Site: brandenburg
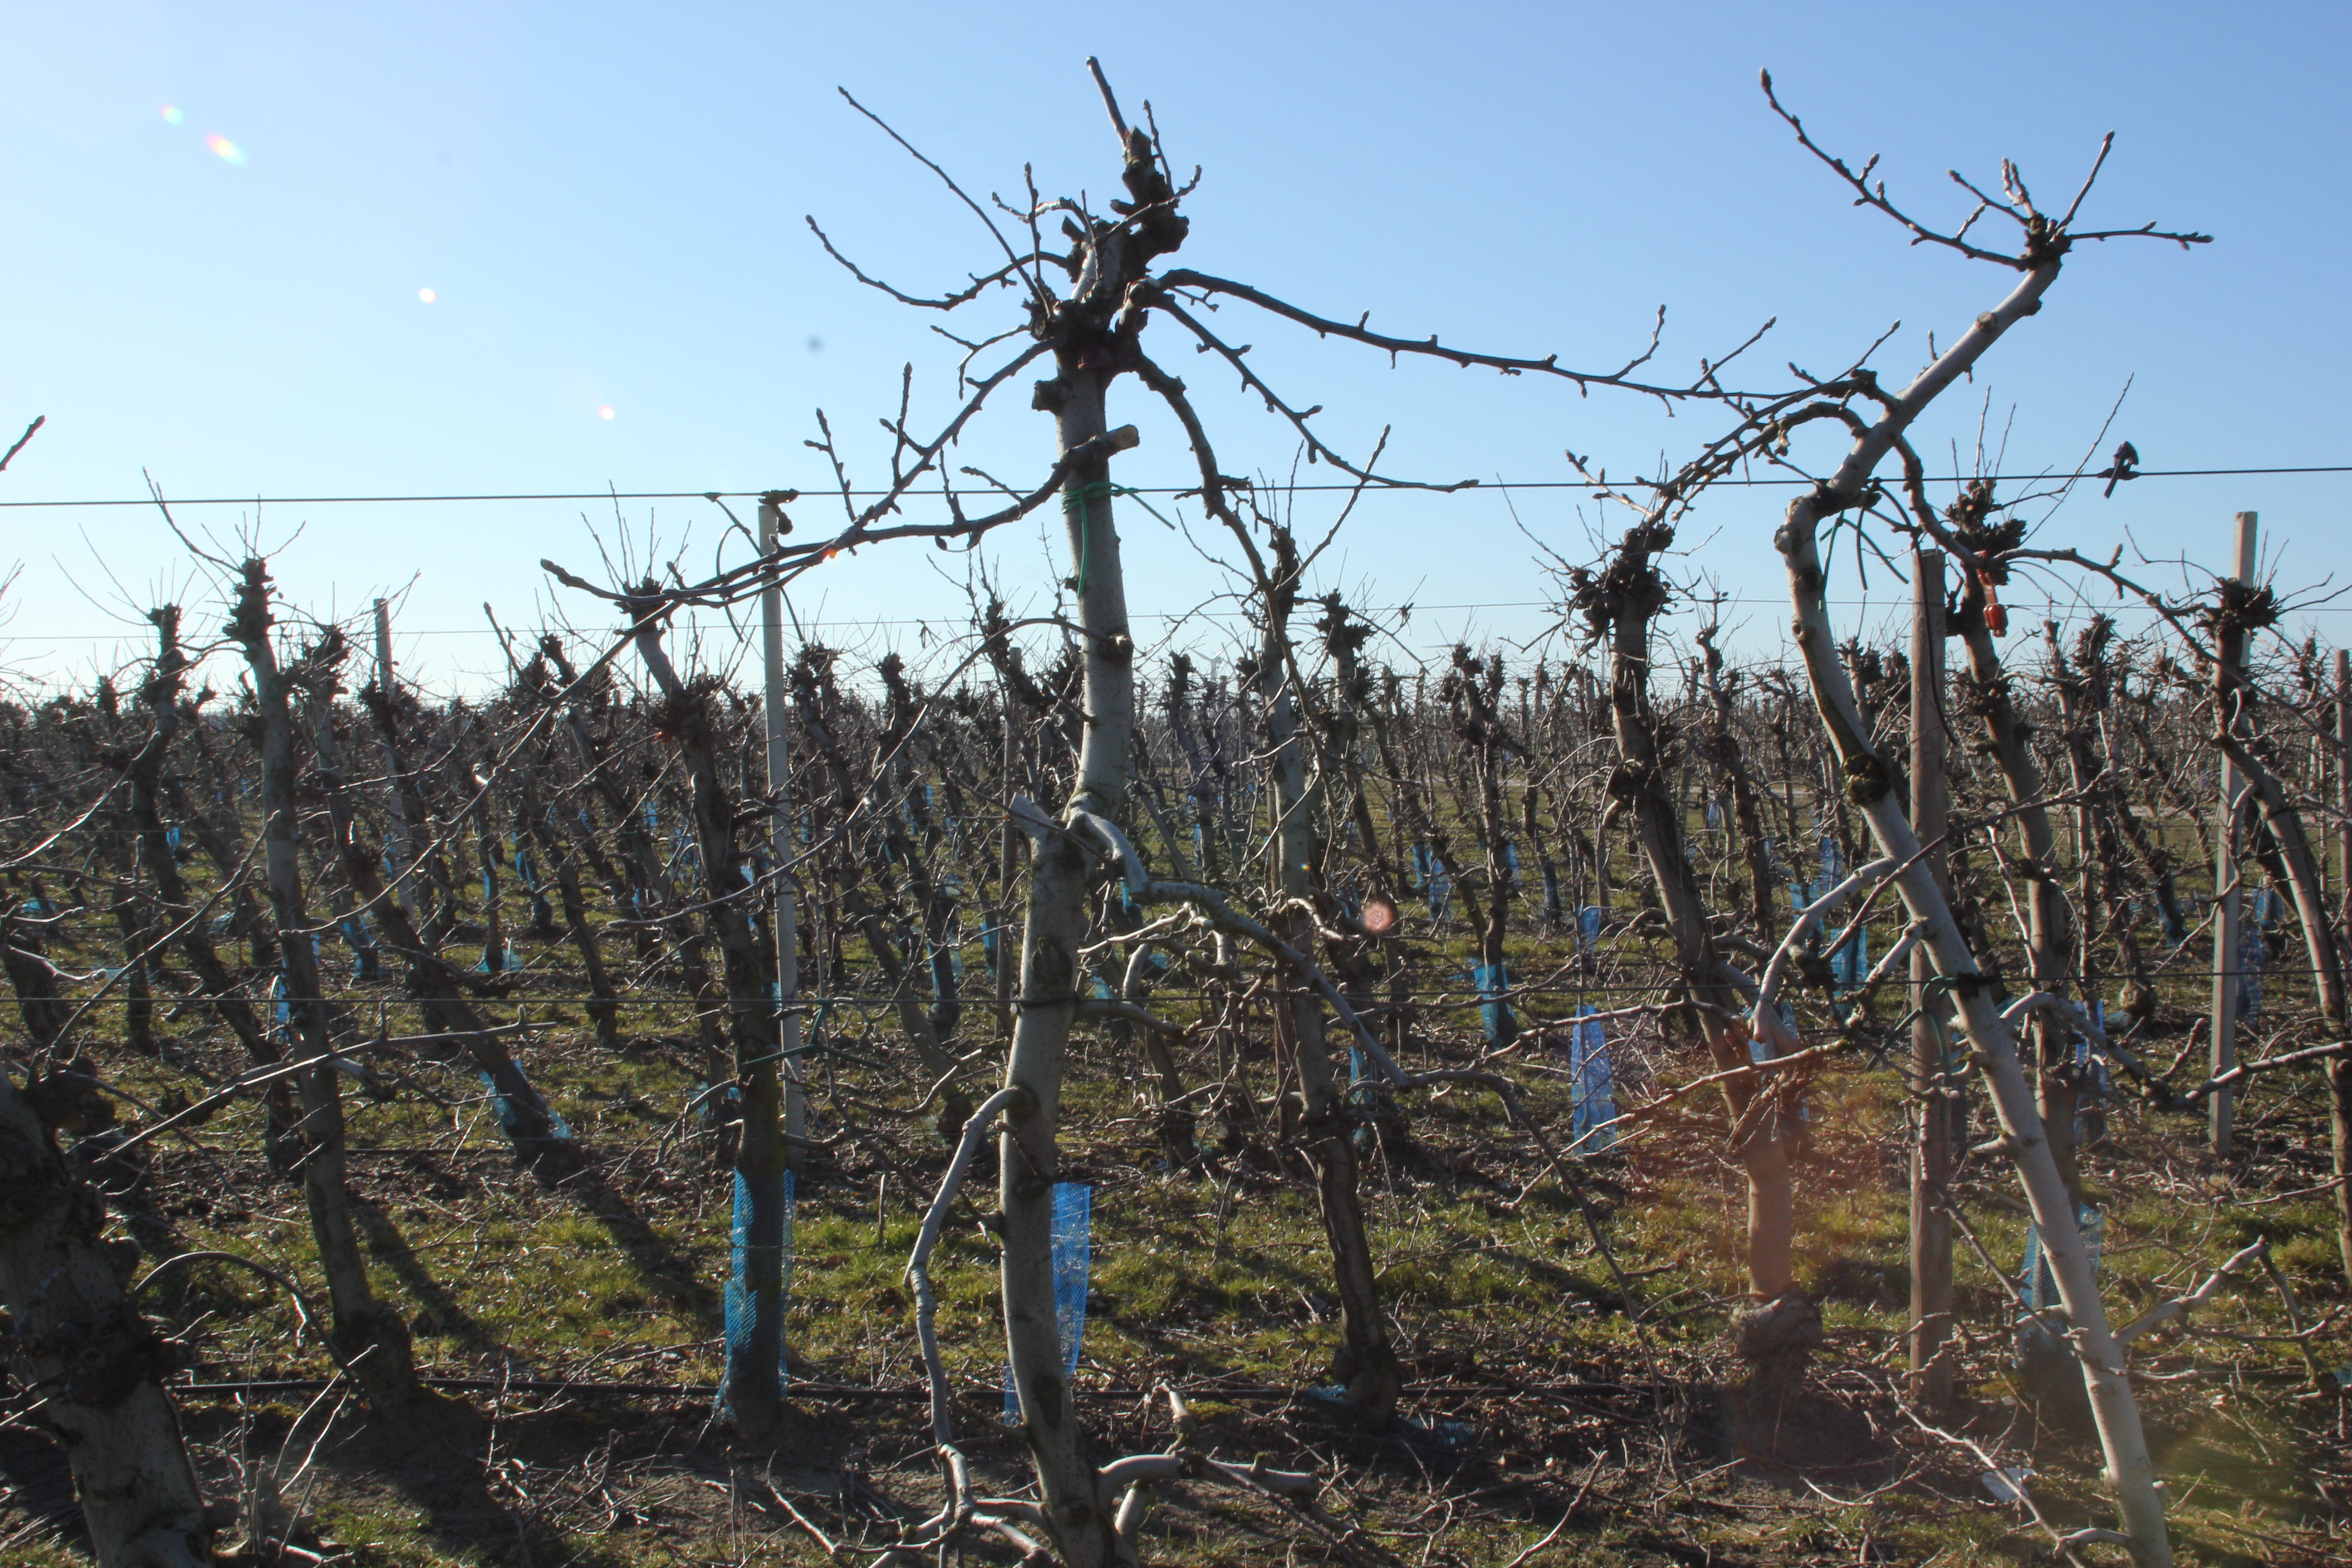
Growth stage (BBCH 03): Bud development